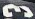
Number: 3